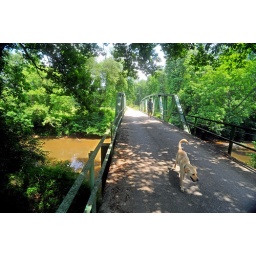
Edmondson bridge over the Tallapoosa river in Cleburne County, Al.